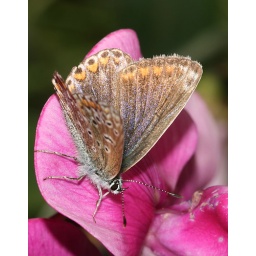
Common blue butterfly (Polyommatus icarus) in my garden.